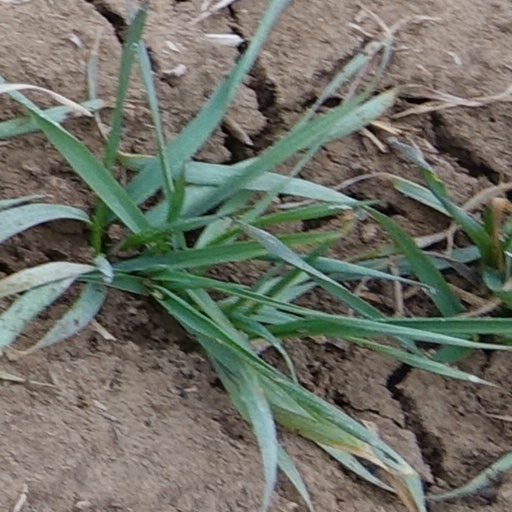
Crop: wheat